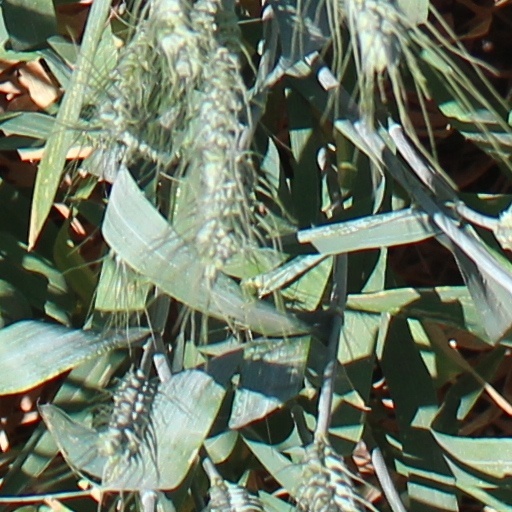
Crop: wheat